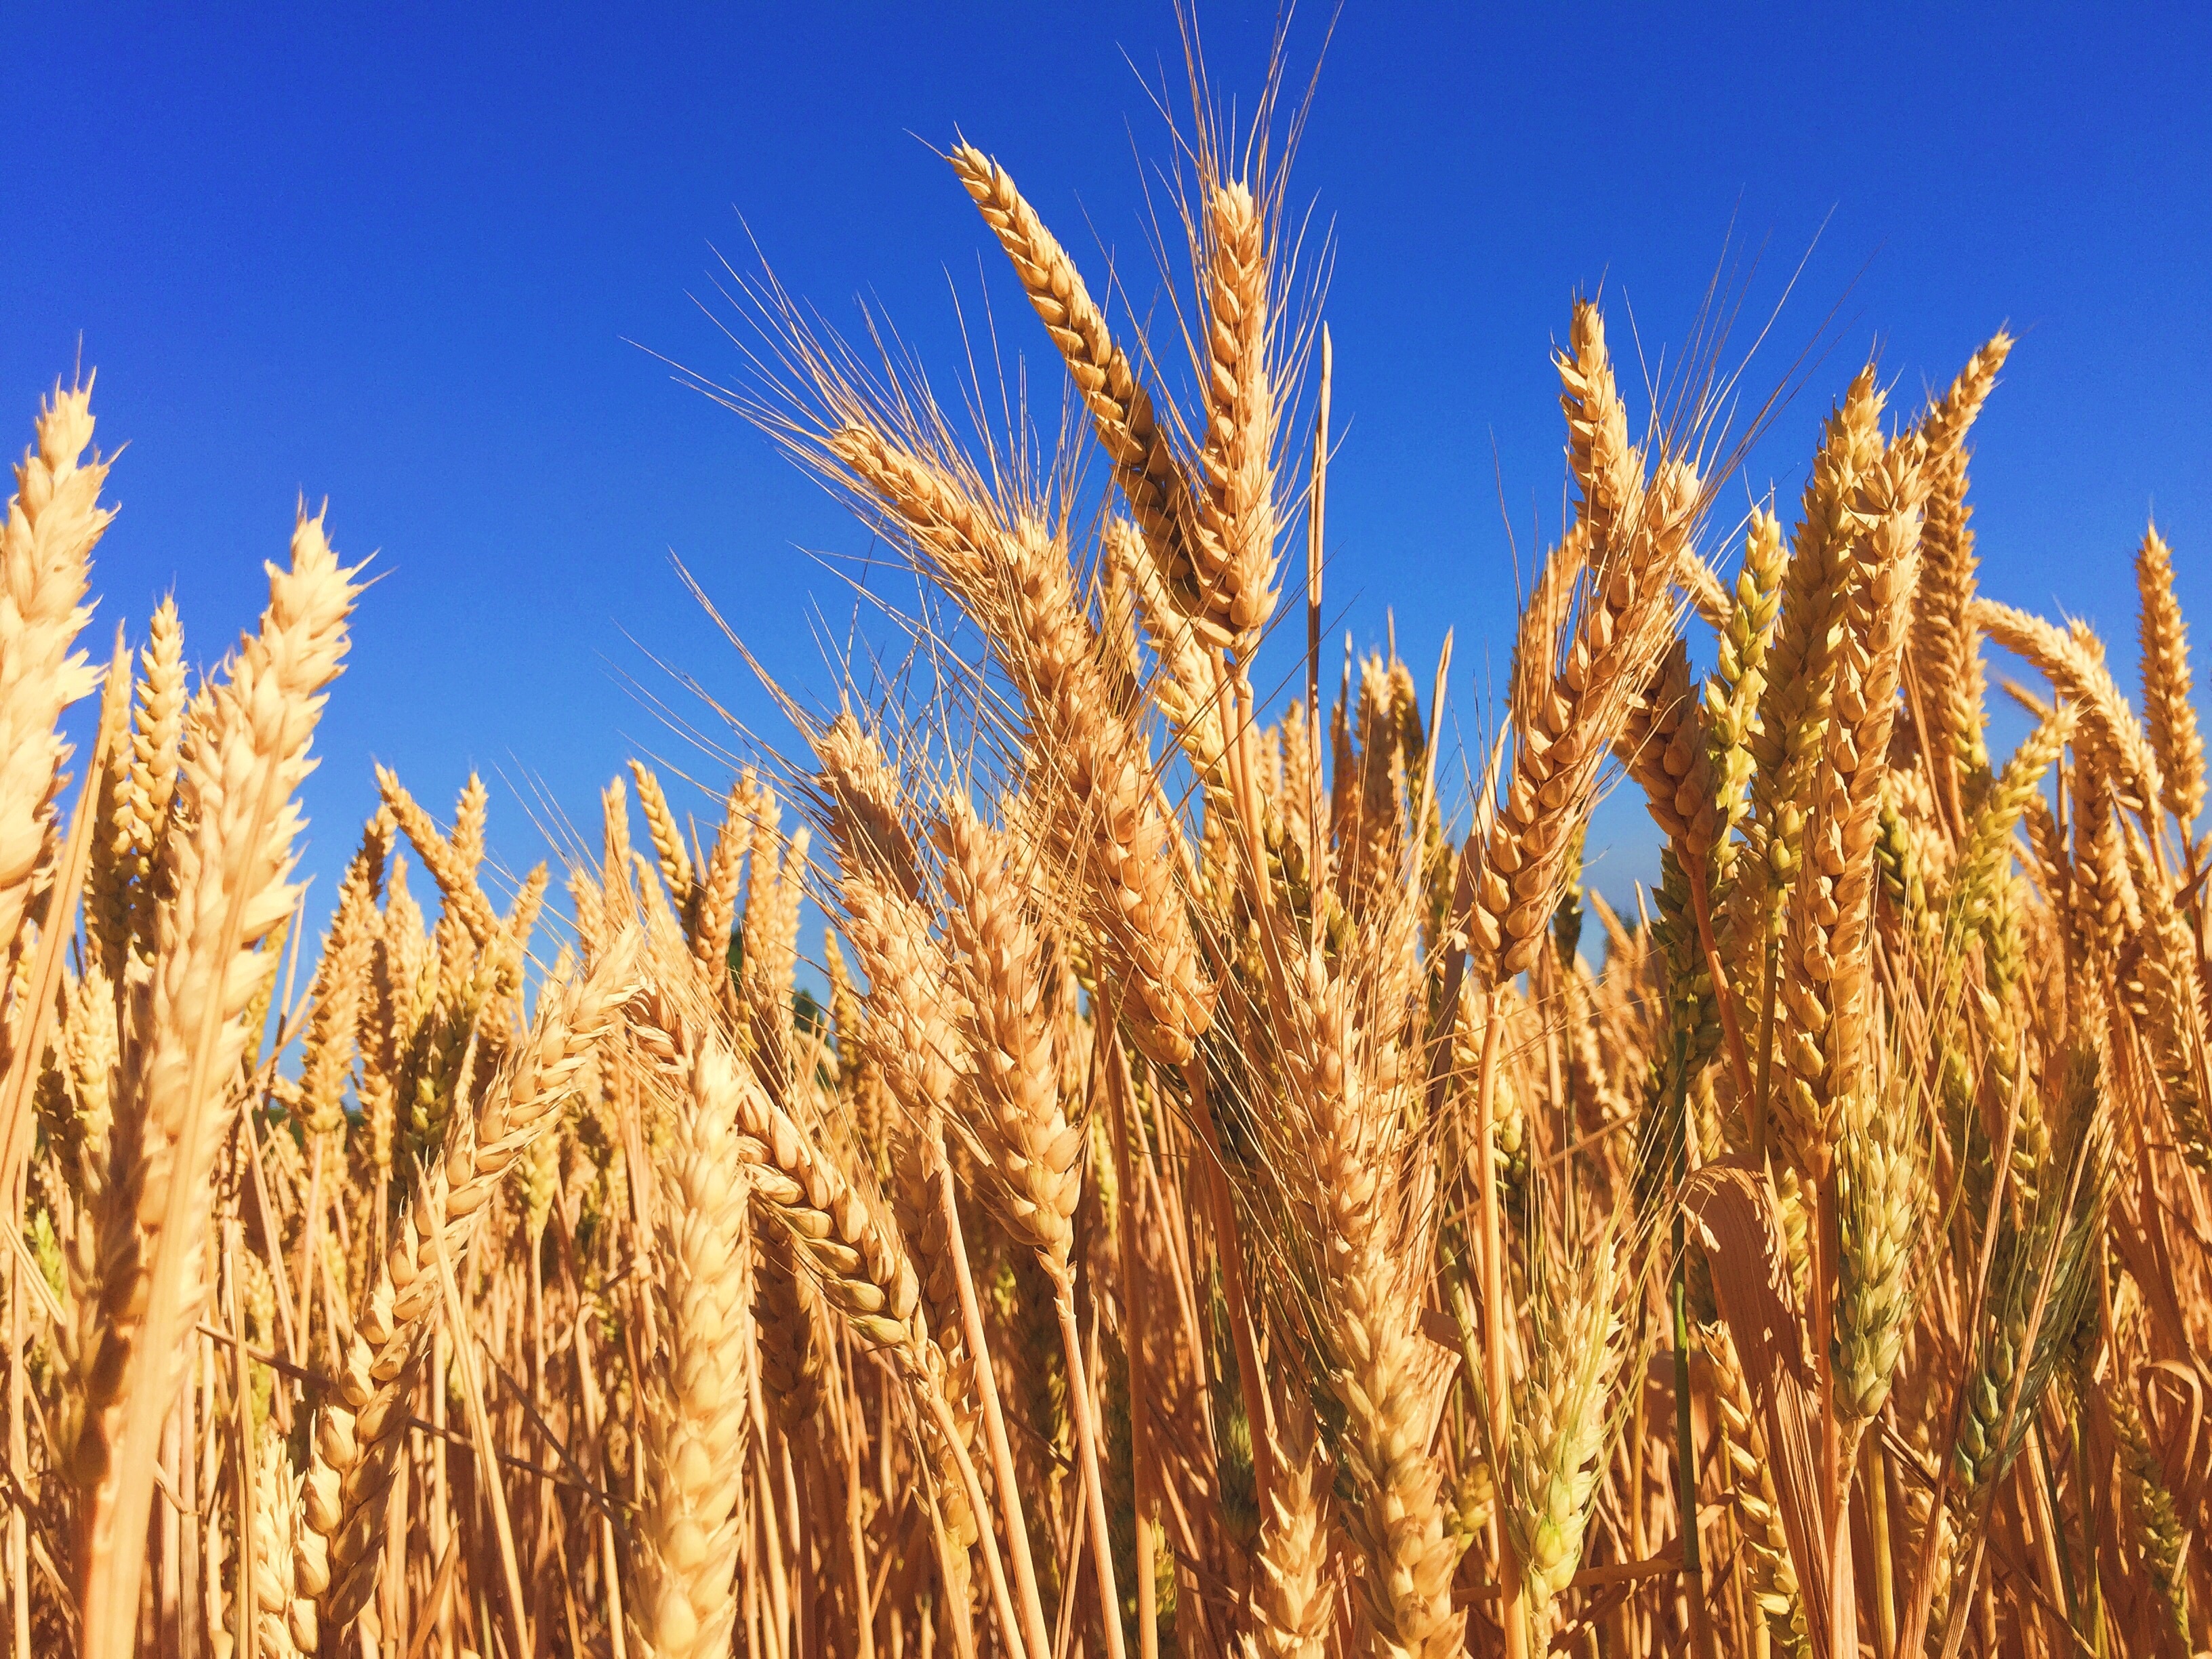
plant, sky, field, barley, wheat, prairie, food, golden, harvest, crop, agriculture, cereal, grassland, rye, flowering plant, commodity, triticale, grass family, land plant, phragmites, food grain, einkorn wheat